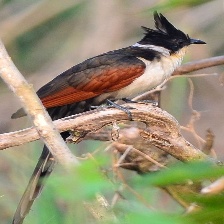
Species: CHESTNUT WINGED CUCKOO
Scientific name:  CLAMATOR COROMANDUS